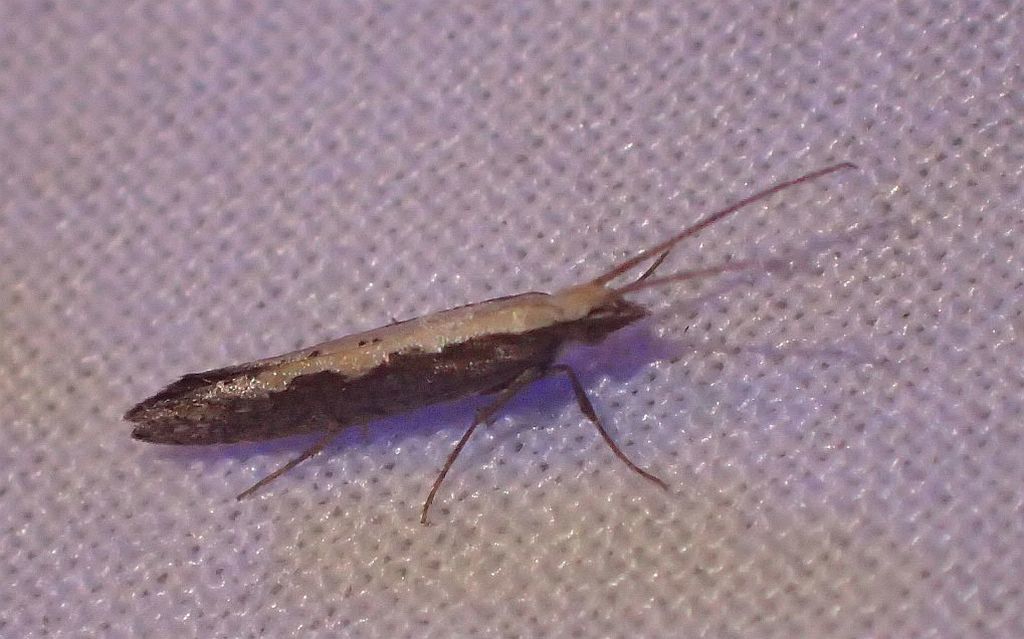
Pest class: diamondback_moth